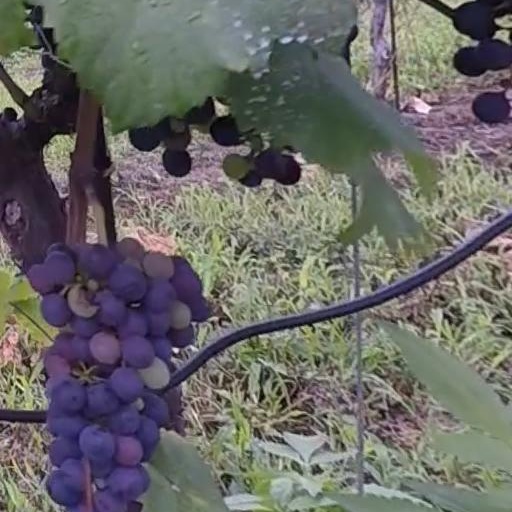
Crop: grape